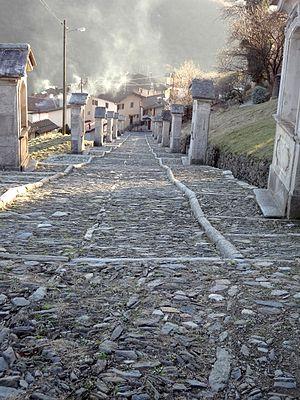
Chemin de croix à Bidogno ()Italiano: Via Crucia a Bidogno ()
Bidogno est une localité et une ancienne commune suisse du canton du Tessin.